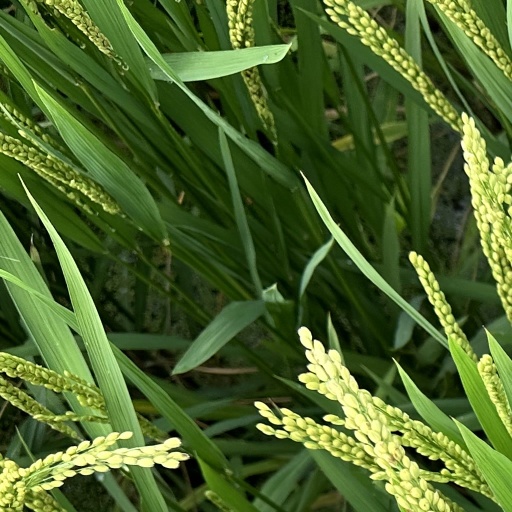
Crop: rice